Carl Vinson

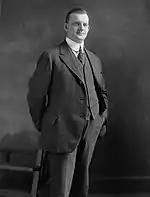
Carl Vinson was elected as a Representative at age 30. A Democrat, he was repeatedly re-elected, serving until age 81.

Vinson served as a Representative from November 3, 1914, to January 3, 1965. He was repeatedly re-elected by Democratic voters for this seat. Vinson's first term in Congress was characterized by his support for segregation sponsoring bills to establish separate street cars and apartments for Blacks in the District of Columbia, banning interracial marriage in the District, and repealing the Fifteenth Amendment.